Maple Hill Cemetery (Huntsville, Alabama)

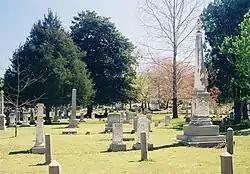
The cemetery in 2006

Maple Hill Cemetery is the oldest and largest cemetery in Huntsville, Alabama, United States. Founded on two acres (8,000 m) in about the year 1822, it now encompasses nearly 100 acres (400,000 m) and contains over 80,000 burials. It was added to the Alabama Historical Commission's Historic Cemetery Register in 2008, and to the National Register of Historic Places in 2012. Its occupants include five governors of Alabama, five United States senators, and numerous other figures of local, state, and national note. It is located east of the Twickenham Historic District.